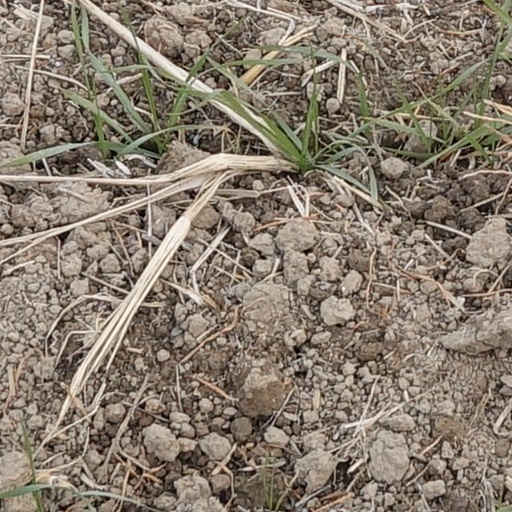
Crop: wheat